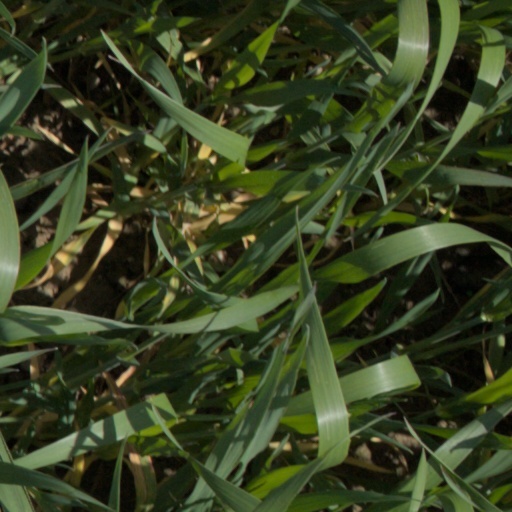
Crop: wheat